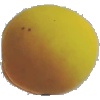
Label: Peach 2